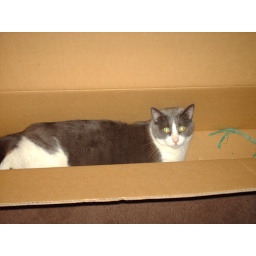
I thought we put the tree in the box last year